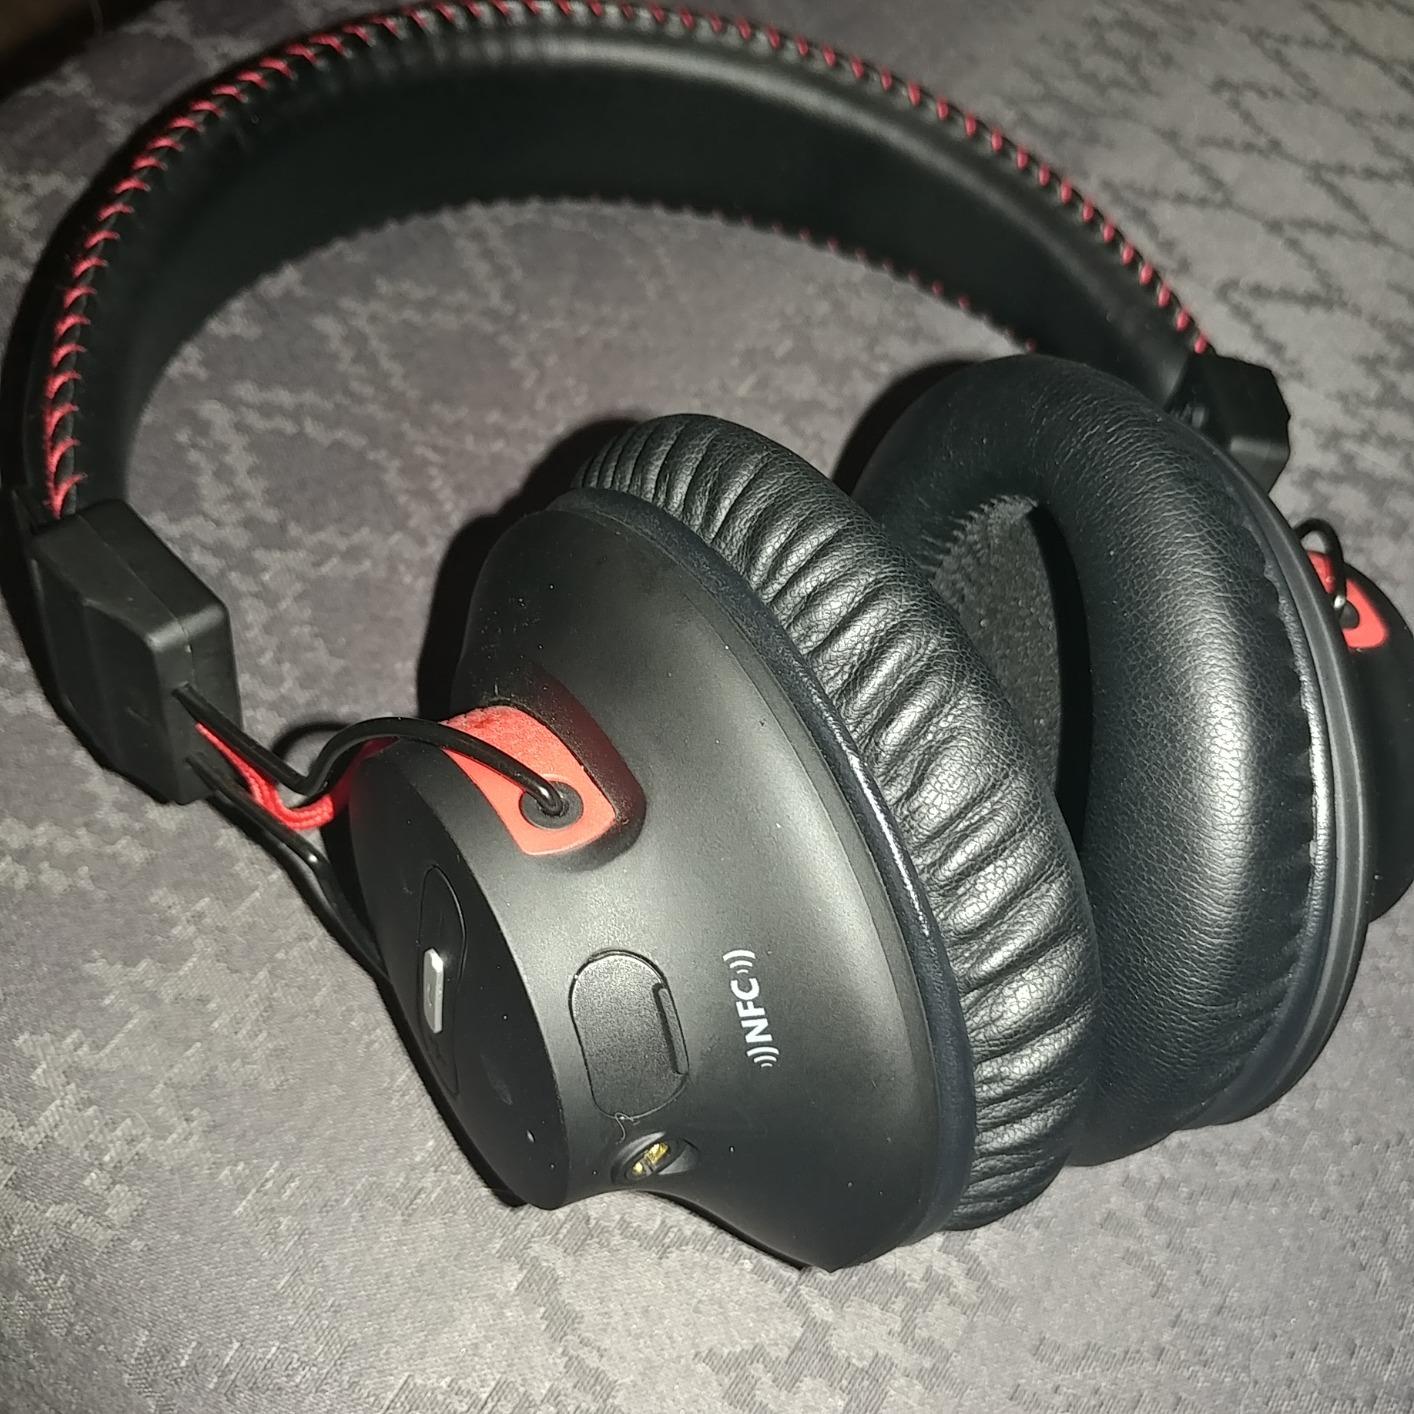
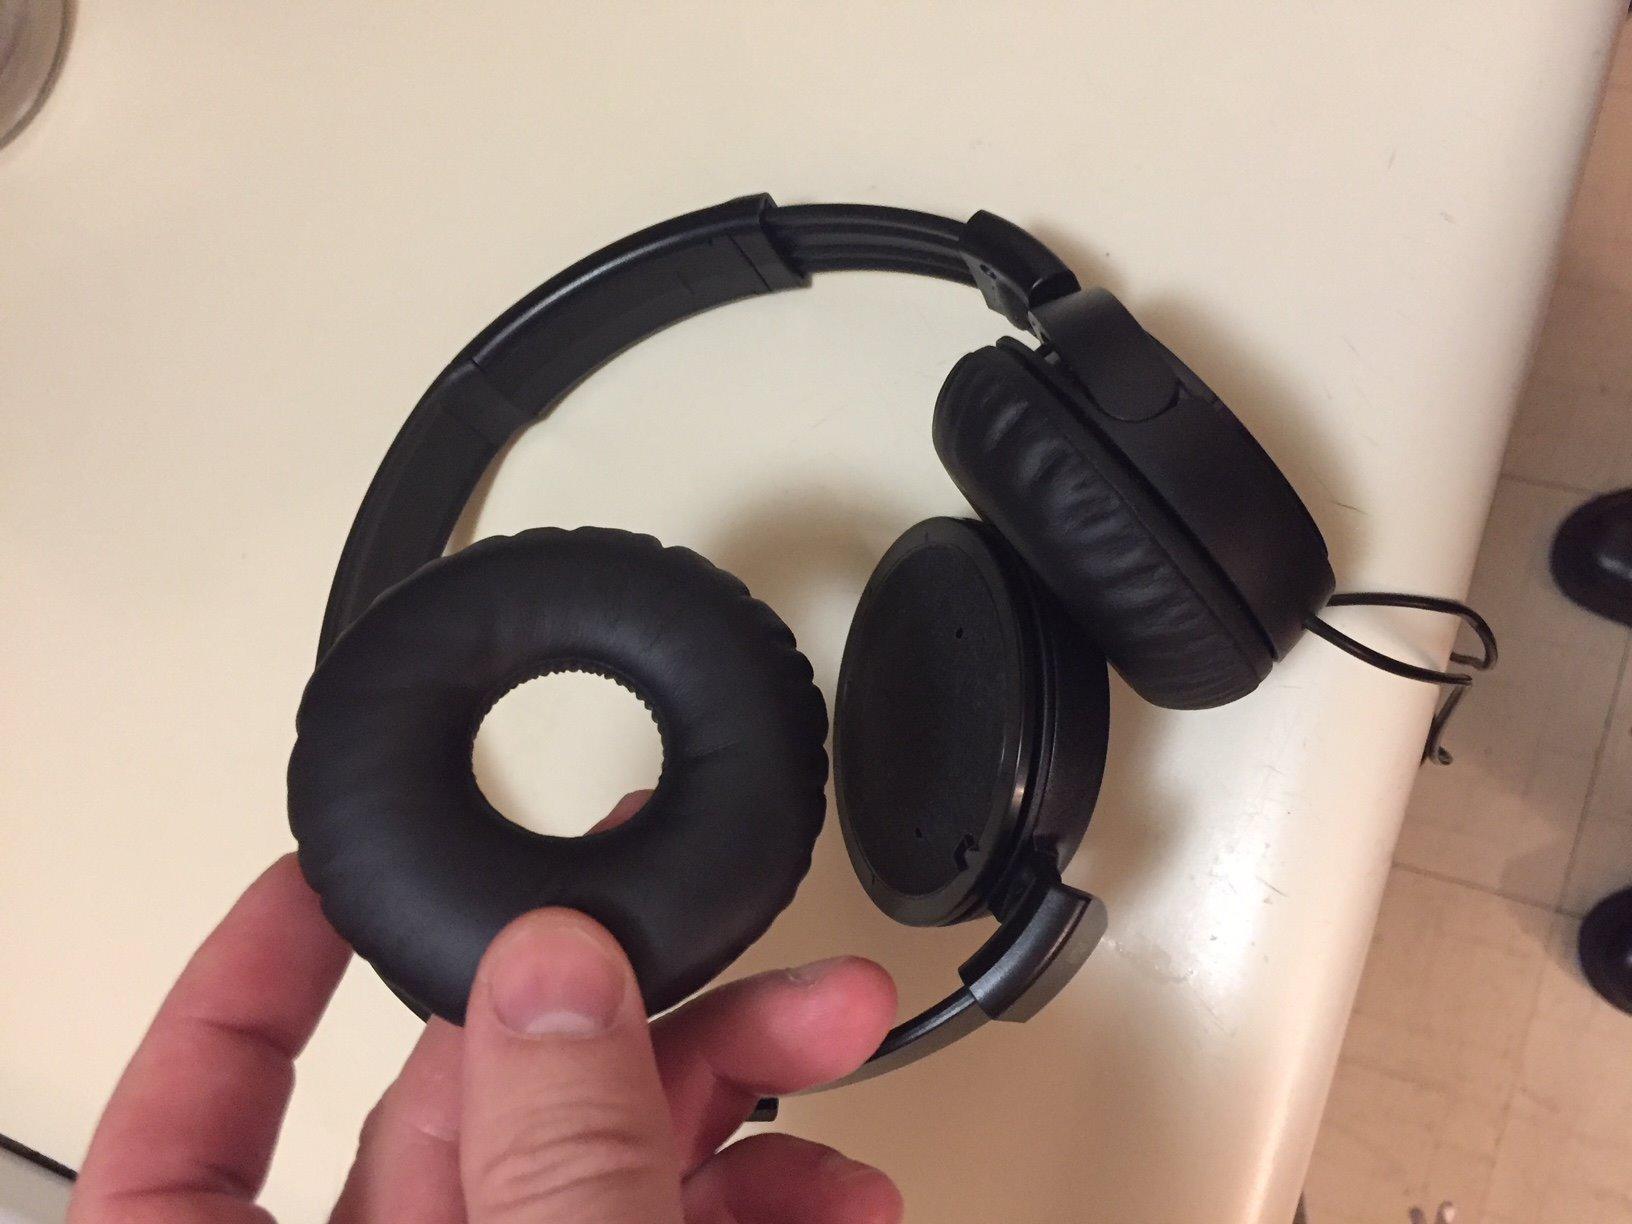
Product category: headphones
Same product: no